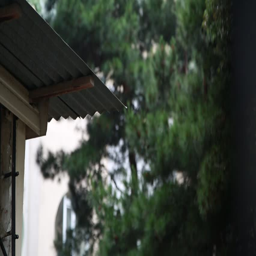
drops of water falling from roof in rainy weather with trees in the background